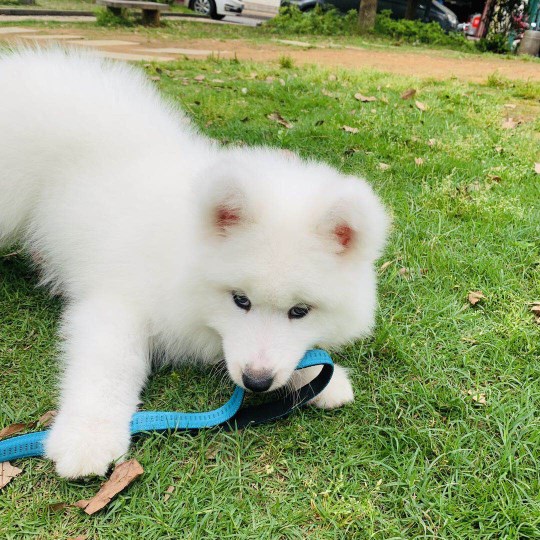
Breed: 2192-n000088-Samoyed